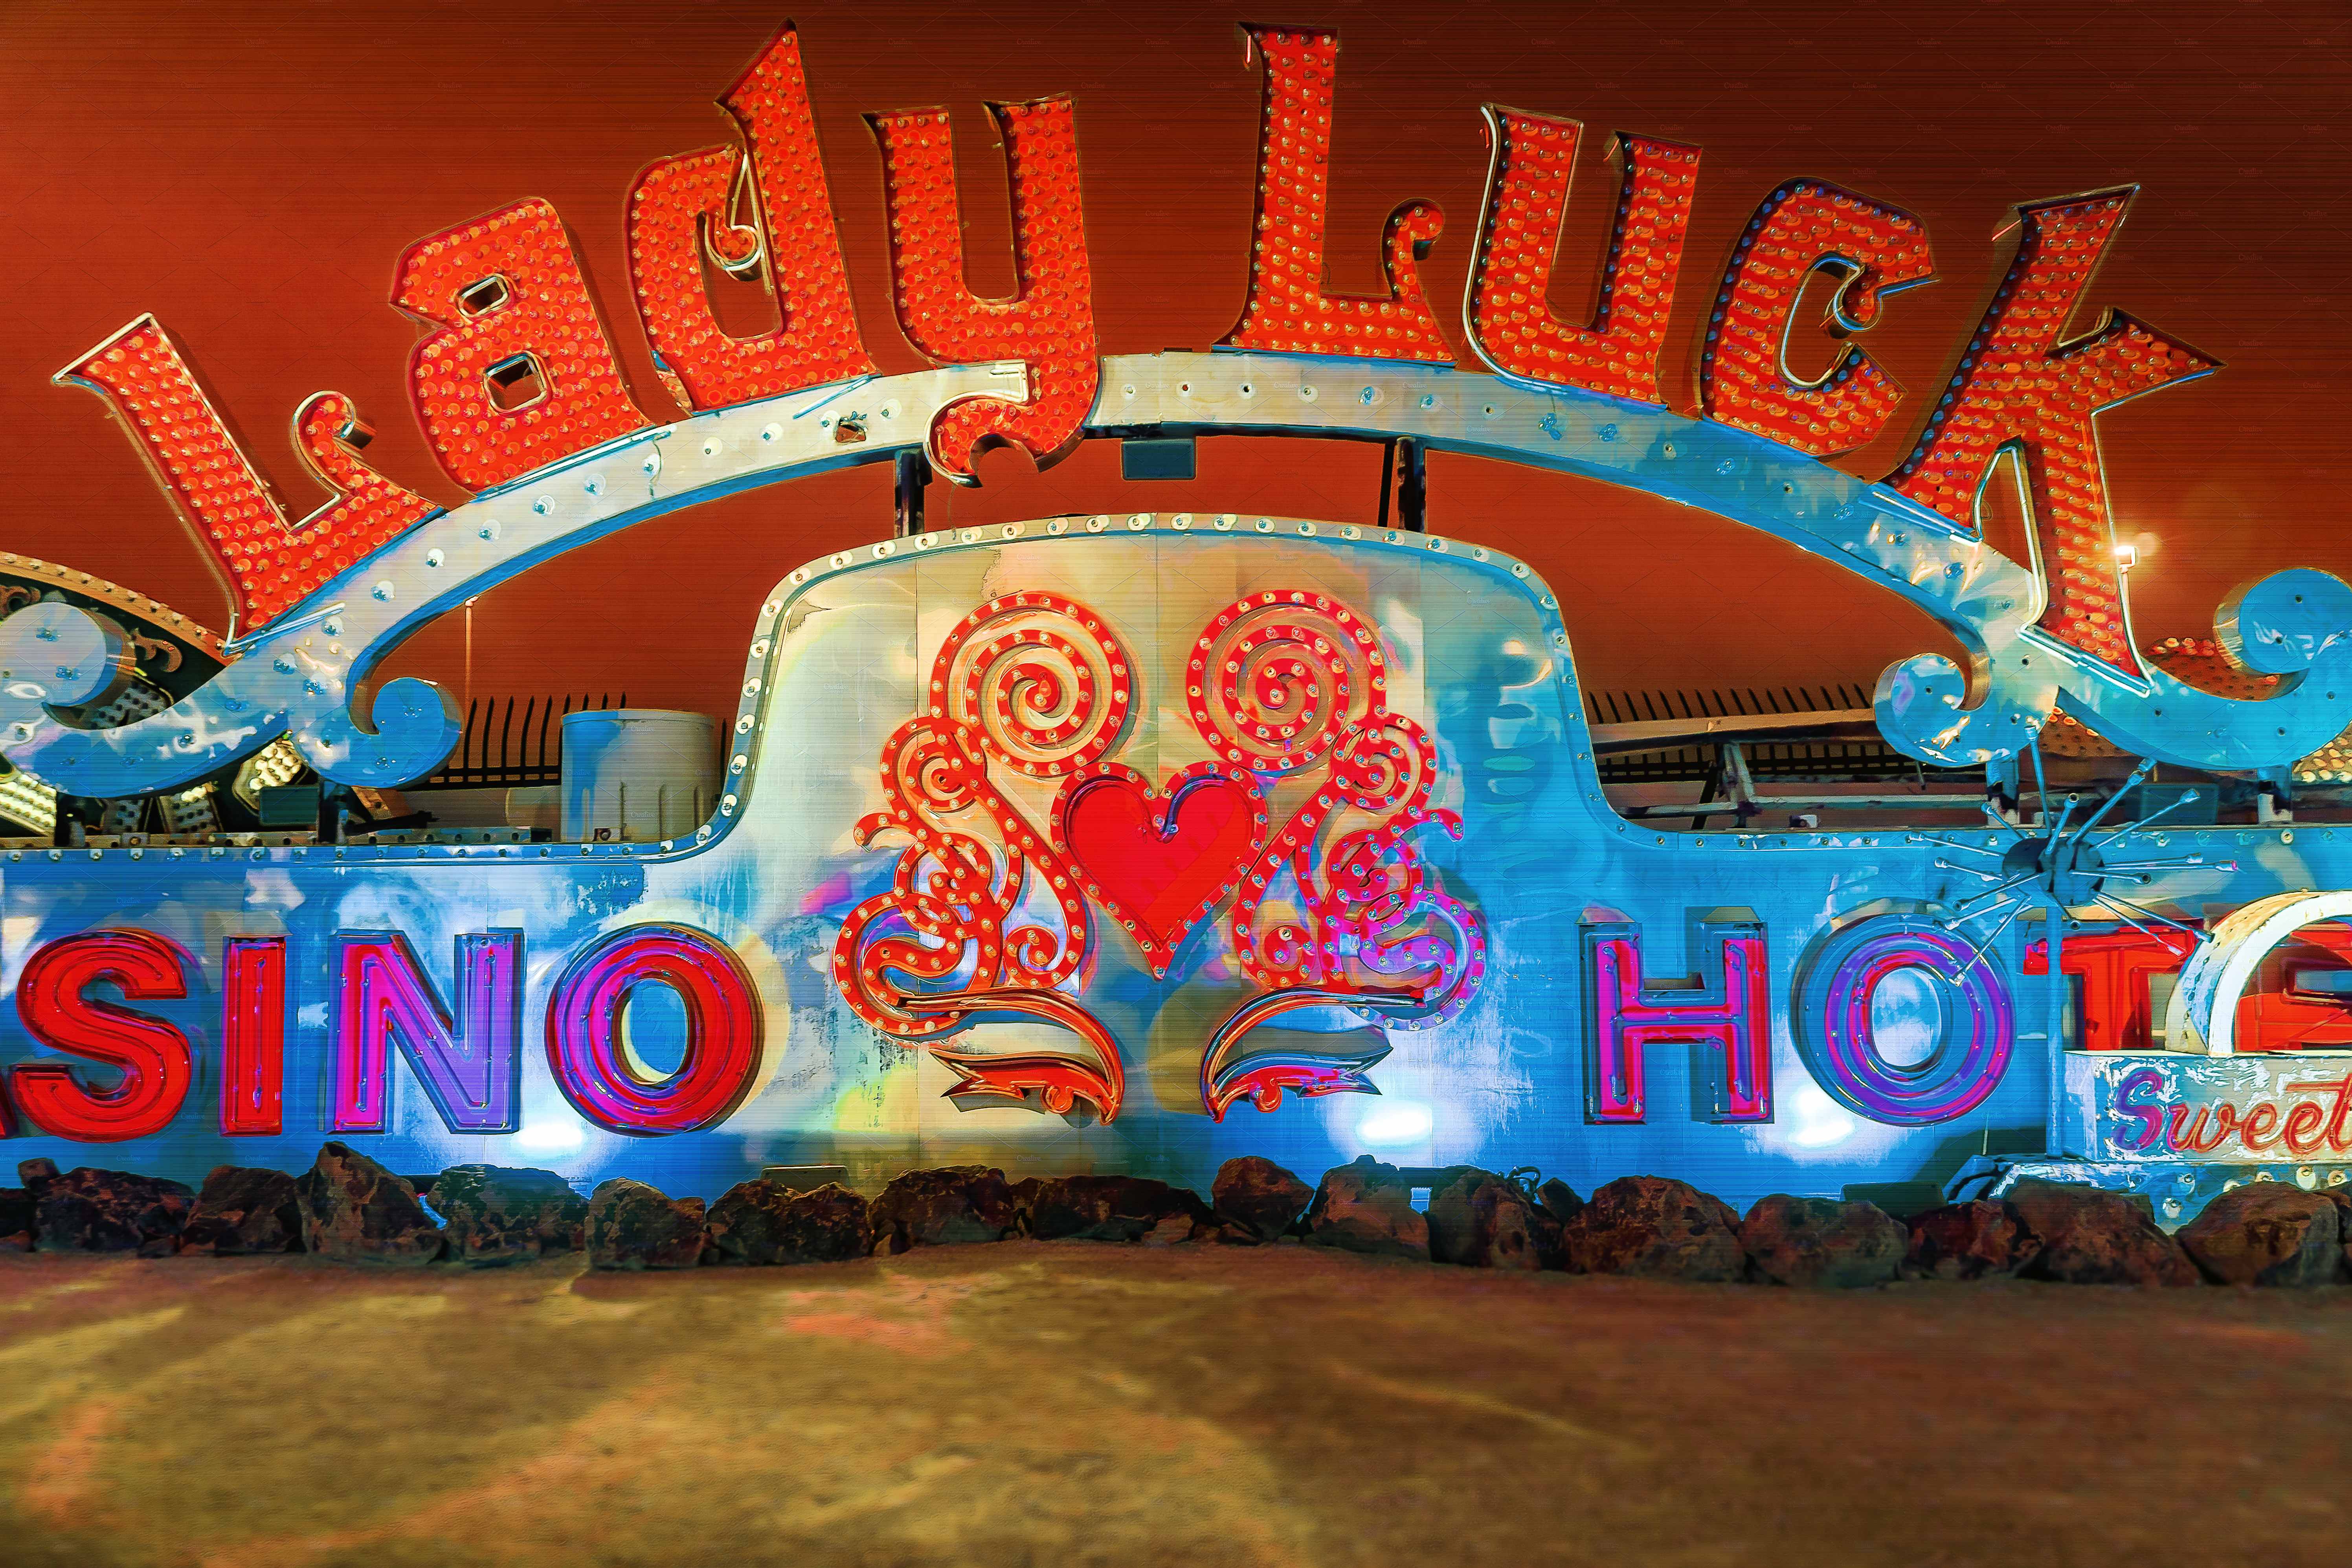
geotagged, nevada, united states, usa, a6500, art, art museum, attraction, beautiful, blue hour, business sign, casino, Casino Sign, City of Las Vegas, Clark County, Clark County Nevada, Clark County NV, collection, destination, dusk, exhibit, gorgeous, Historic Neon Signs, Historic Signs, landmark, las vegas, Las Vegas Attraction, Las Vegas Lights, Las Vegas NV, Las Vegas Photography, Las Vegas Signs, las vegas strip, Light Projection Exhibit, Lighted Sign, museum, neon, Neon Boneyard, Neon Museum, neon sign, Neon Sign Museum, Nevada Tourism, North Gallery, Outdoor Exhibition, public art, sightseeing, sign, sony, SONY a6500, SONY Alpha 6500, sony mirrorless, The Neon Museum, The Neon Museum Las Vegas, tourist attraction, travel, Travel Blog Photo, travel photography, vacation, Vacation Photo, vegas, font, architecture, electronic signage, world, circus, stage